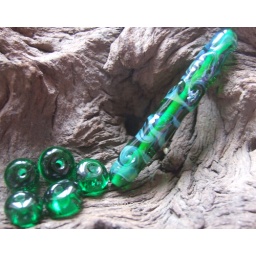
57mm x 8mm focal in Italian glass with Double Helix silver glass swirls with 5 spacers measuring 10mm